Kranichstein

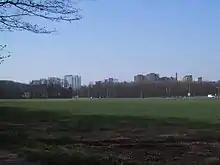
Kranichstein

Kranichstein is a district in the German city of Darmstadt. Housing construction in the area started in the 1960s and it now also has a number of residential high-rises. The district is often referred to as Darmstadt-Kranichstein.